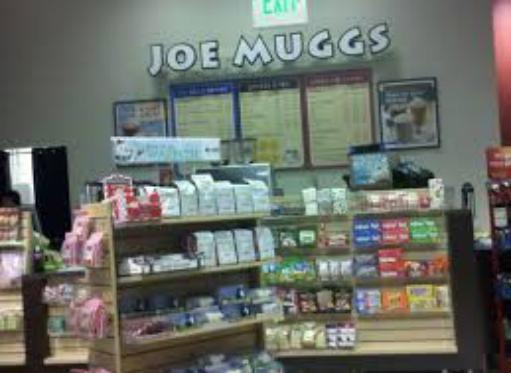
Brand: joe muggs
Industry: Food